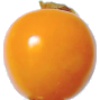
Label: physalis